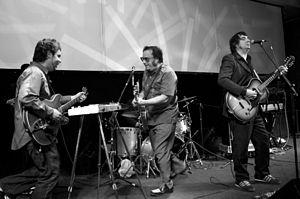
Los Tres est un groupe de rock chilien, originaire de Concepción. Il est actif de 1988 à 2000, puis de nouveau à partir de 2006. Avec une dizaine d'albums officiels et plusieurs participations à des albums collectifs et compilations, le groupe est un fidèle représentant du rock chilien, qui intègre à la fois le rockabilly et le jazz, ainsi que la musique traditionnelle de leur pays.